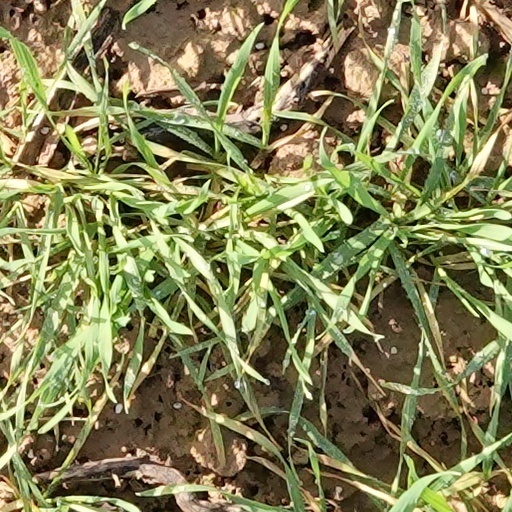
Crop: wheat